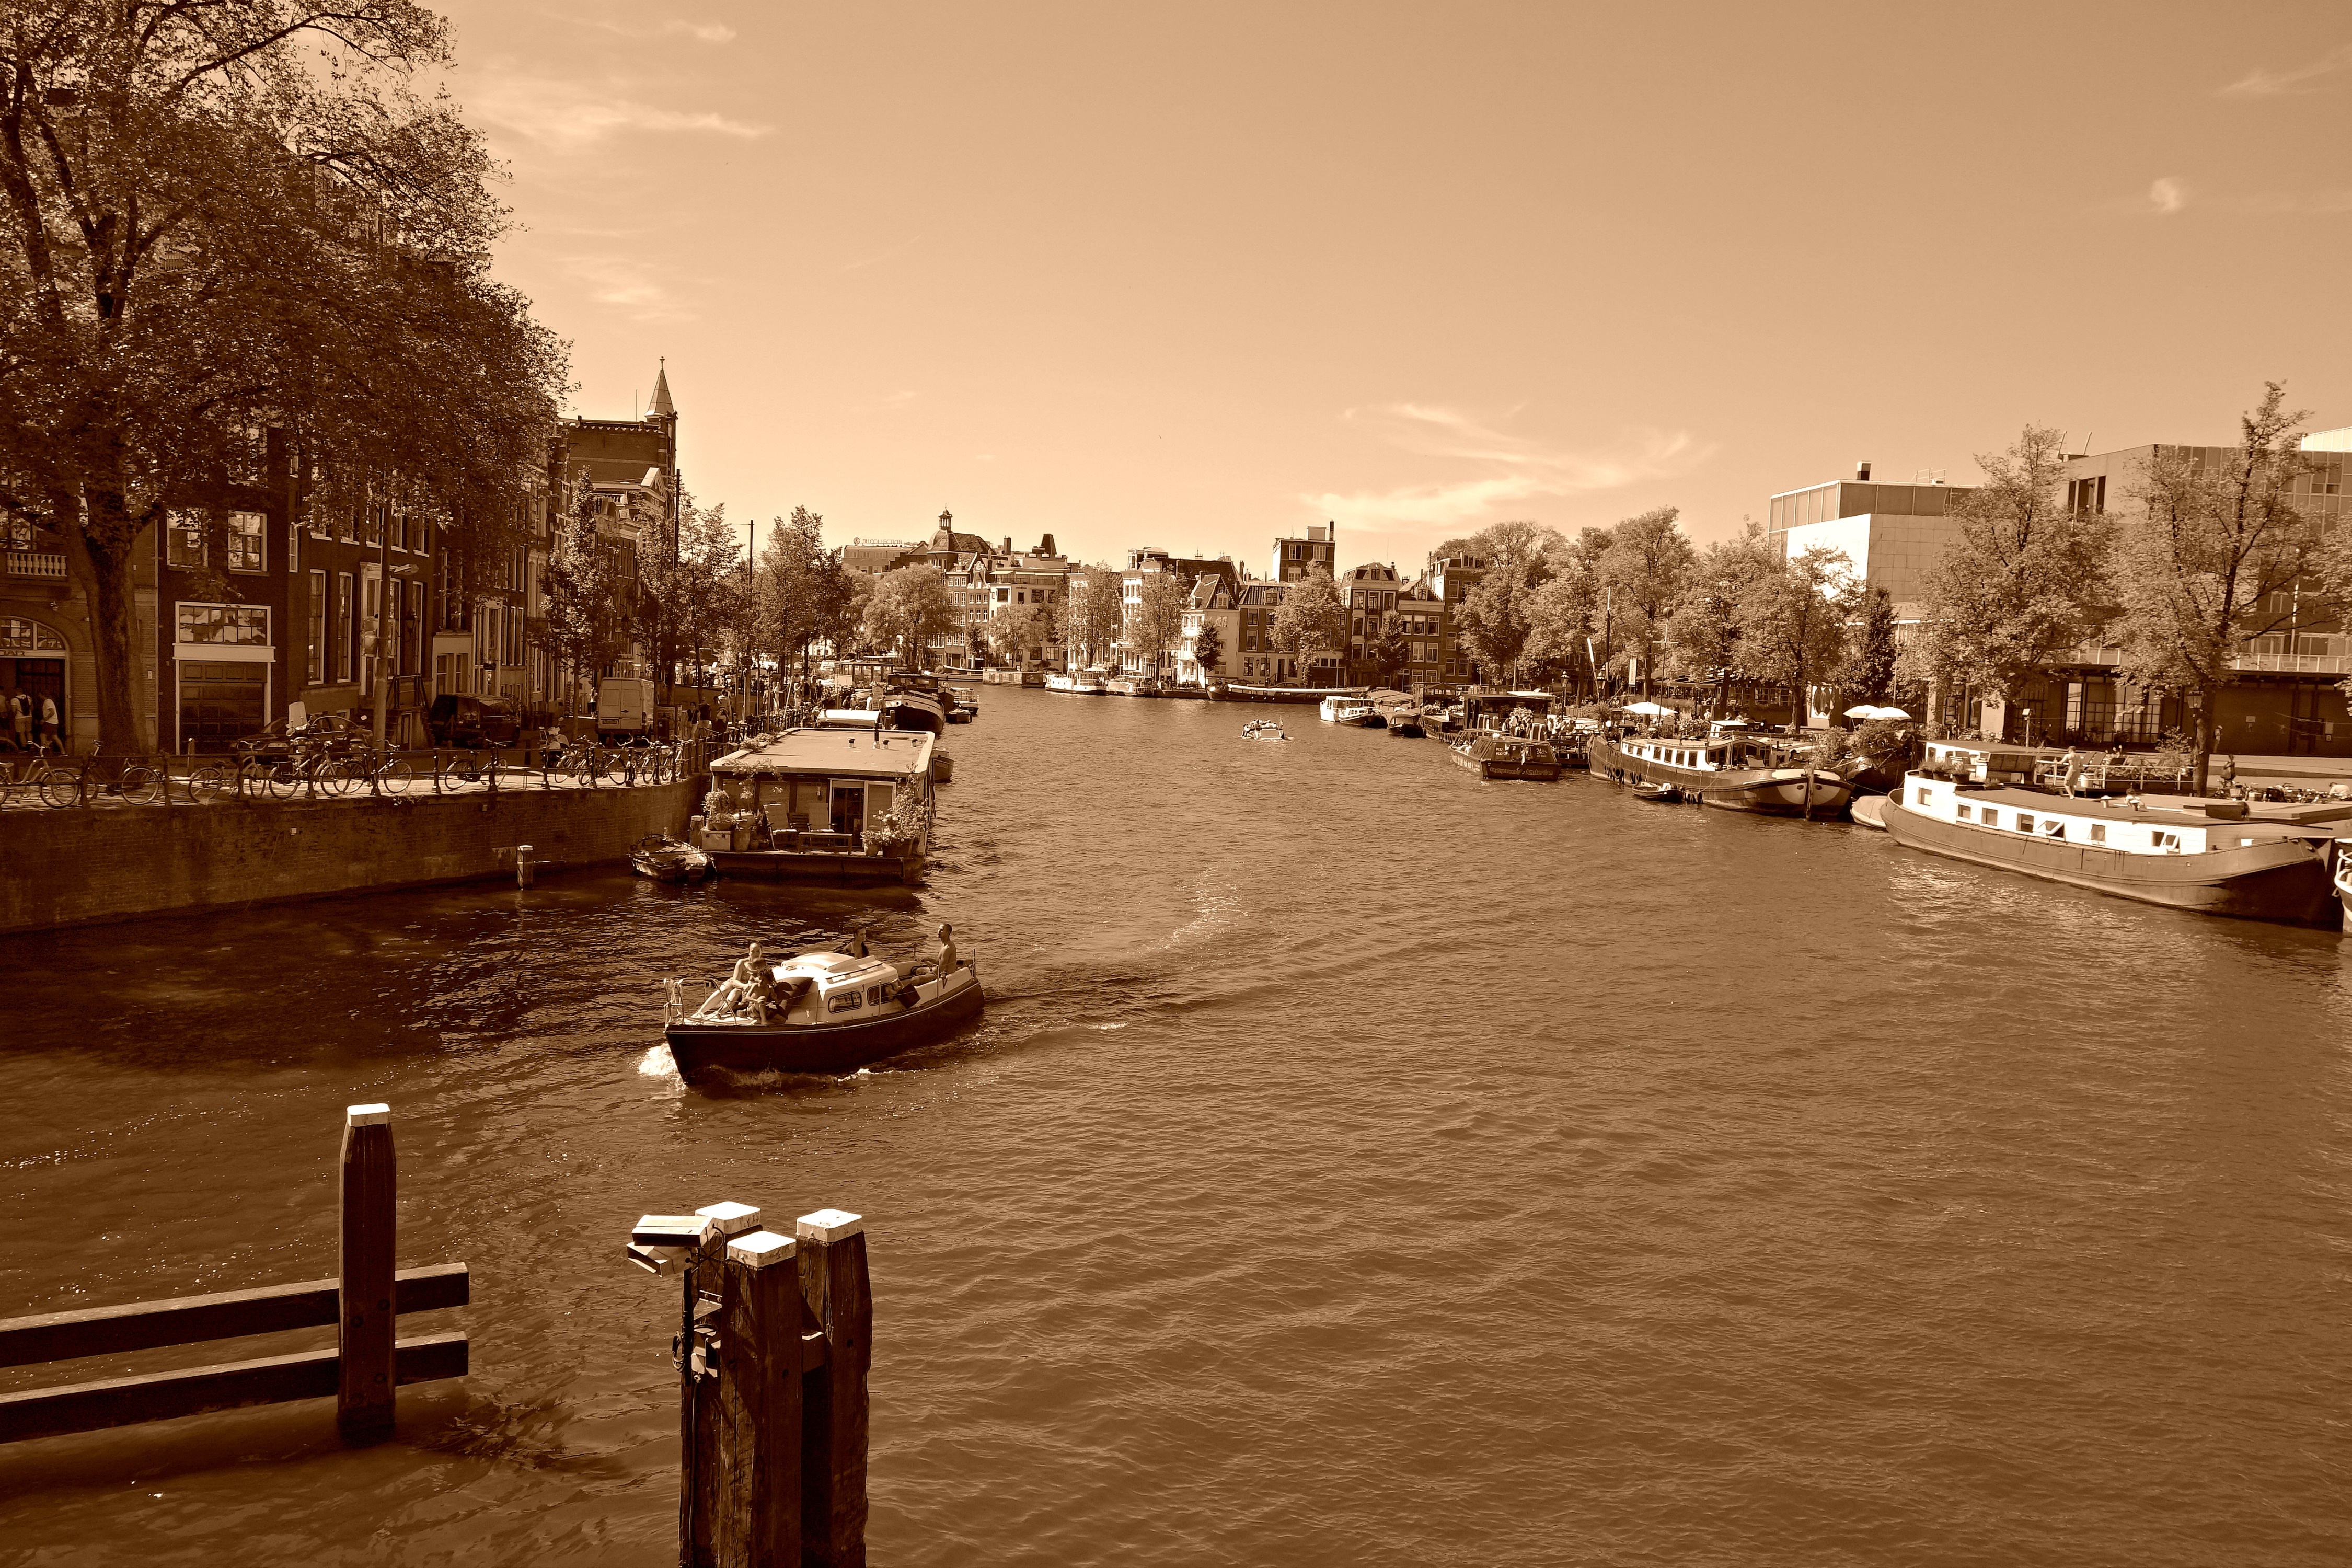
sea, water, dock, night, morning, city, river, canal, cityscape, panorama, dusk, evening, reflection, vehicle, marina, waterway, body of water, amsterdam, netherlands, dutch, city center, amstel river, view from blauwbrug